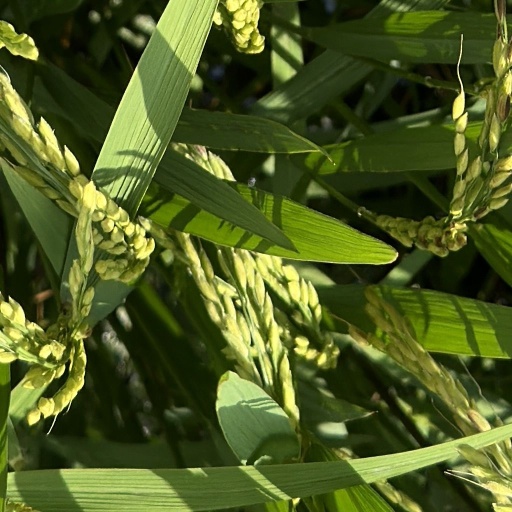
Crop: rice